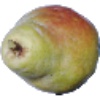
Label: pear_williams